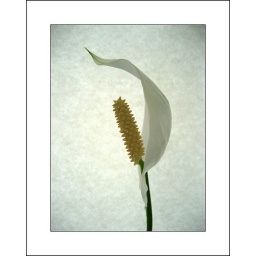
Taken in front of a window with a white piece of paper in between.